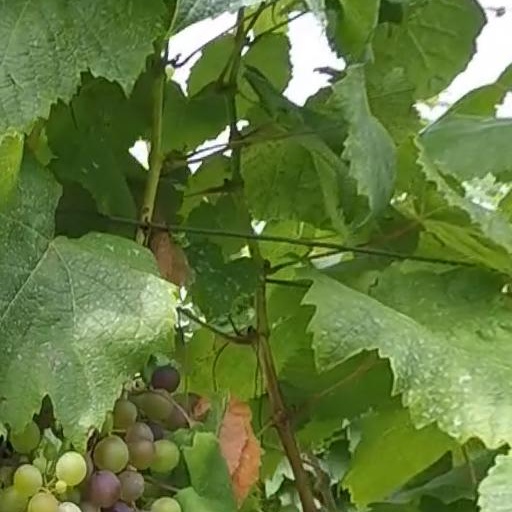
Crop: grape